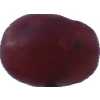
Label: pink_grape